Shahoo Nosrati

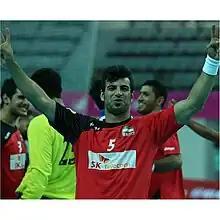
Shahoo Nosrati at the 2014 Asian Games.

Shahoo Nosrati is an Iranian professional handball player currently playing for CSA Steaua București in Romania. In December 2019, the Islamic Republic of Iran's Handball Federation announced that, according to the Public Relations department of the federation, he wished to opt out of being in the national team, through a post on his personal page. He later came back where he participated in the 2021 Islamic Solidarity Games, where Iran won the bronze medal. Furthermore, he was featured in Iran's handball national team provisional roster of the 2023 IHF World Men's Handball Championship.